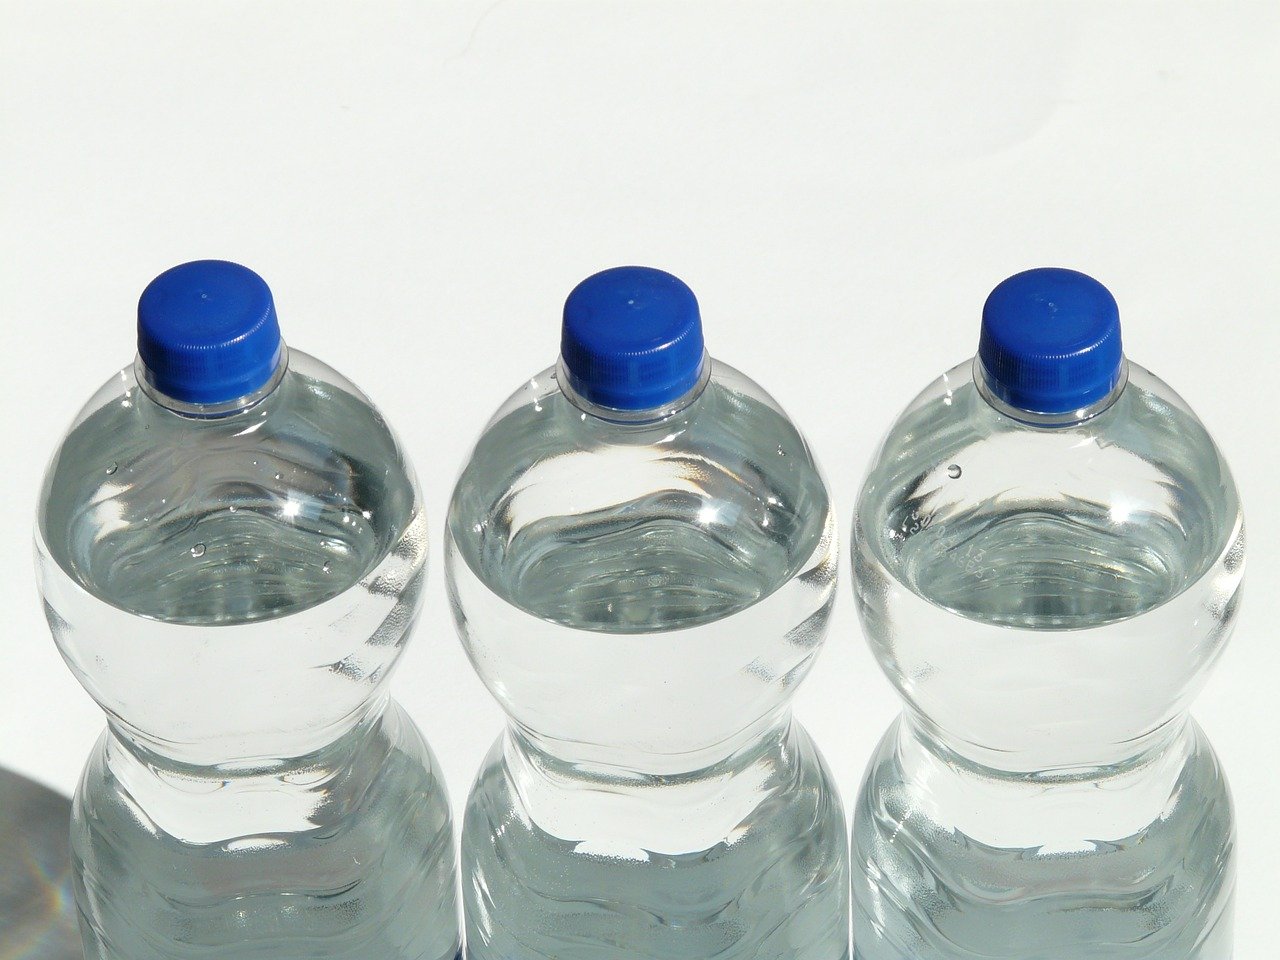
Label: plastic